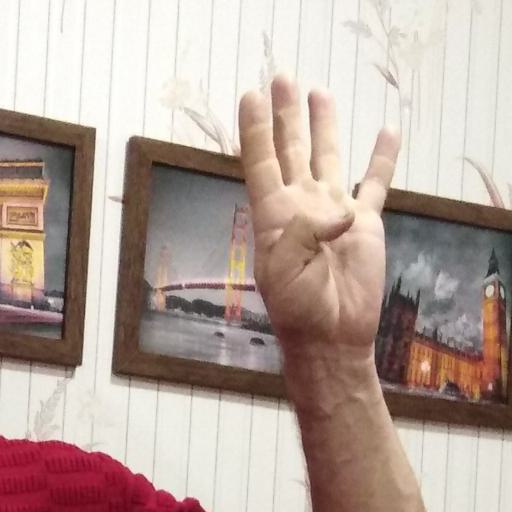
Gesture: four